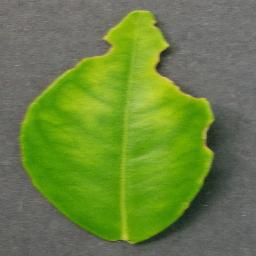
Label: Orange___Haunglongbing_(Citrus_greening)